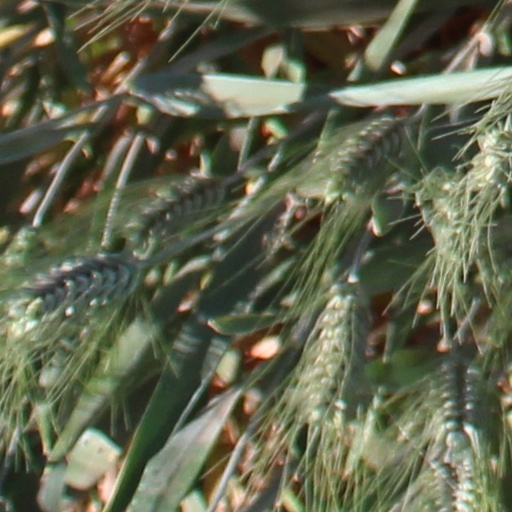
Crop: wheat